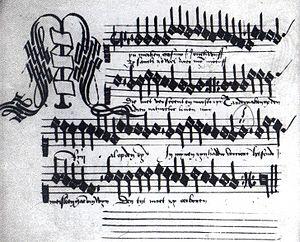
Le manuscrit Jérôme Laurin de Watervliet est un chansonnier du début du XVIᵉ siècle, contenant un répertoire de musique polyphonique, principalement profane.